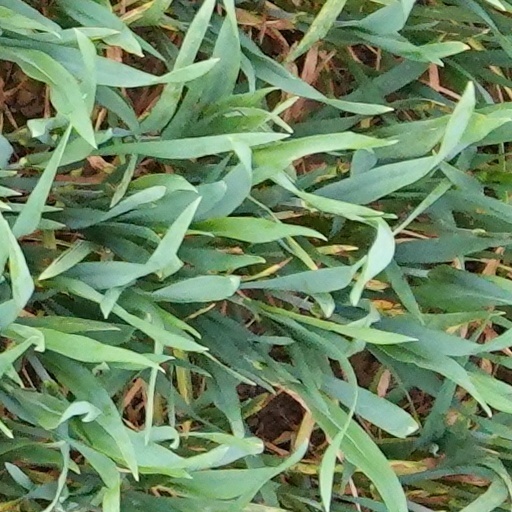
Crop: wheat